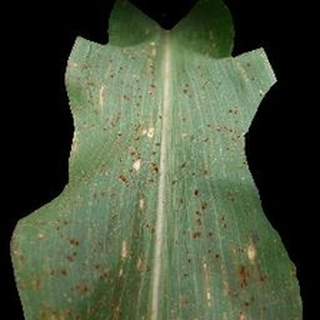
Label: corn_common_rust